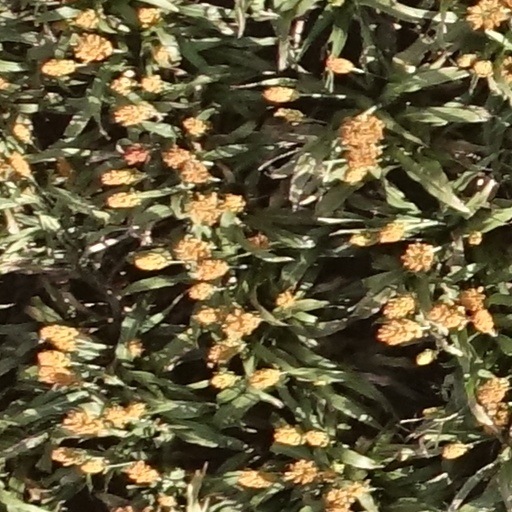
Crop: sorghum